Sovereignty Day (Slovenia)

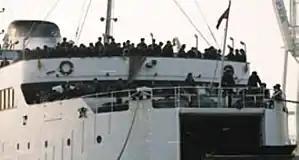
Last Yugoslav army troops leaving Slovenian soil by sea

The Ten-Day War, a civil war, started in the former Yugoslavia on 27 June 1991 between the Yugoslav army and the Slovenian Territorial Defence, ending on 7 July with Slovenia's decisive victory and Slovenia becoming independent. In the Brioni Agreement signed by both parties, Slovenia agreed to postpone its independence by three months and the Yugoslav military was allowed to leave Slovenian territory in stages, with a deadline of the end of October. The last Yugoslav army soldier left around midnight of 25 October 1991, the day now declared as "Sovereignty Day".